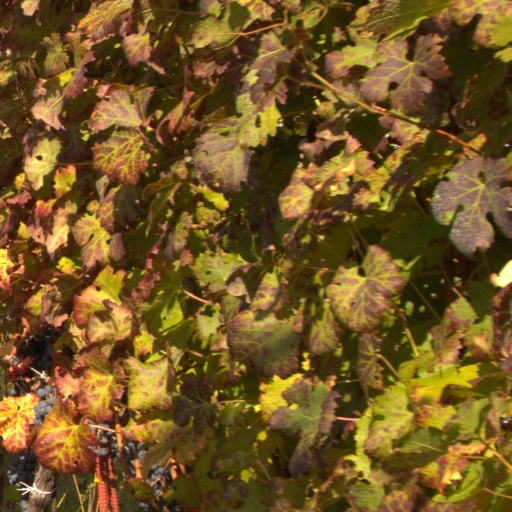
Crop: grape